Caloola Club

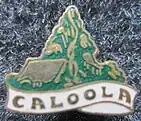
Caloola Club member's badge

The Caloola Club was a bushwalking and outdoors activity club that was based in Sydney, New South Wales, Australia, founded in 1945 and active until 1963, when it merged with the National Parks Association of N.S.W. The club was an influential part of the 'second wave' of the conservation and environmental movement in New South Wales during the post-WWII period.